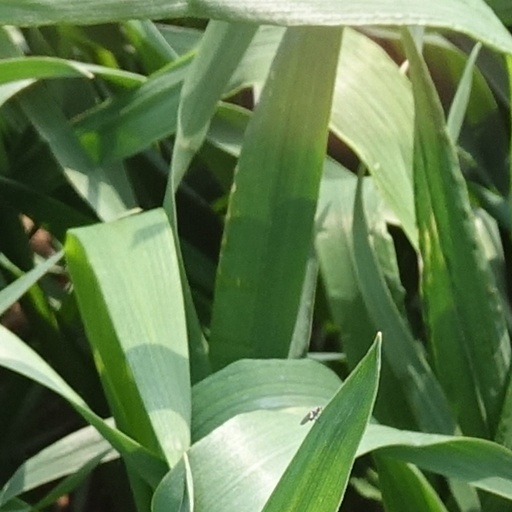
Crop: wheat